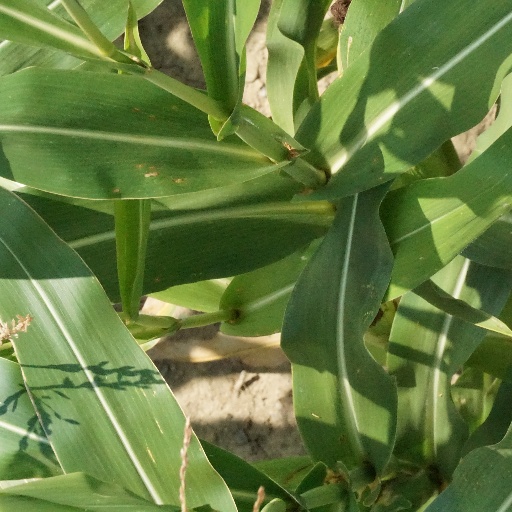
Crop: maize; corn